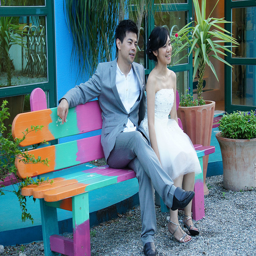
A couple sitting happily on a colored bench.
A man and a woman sit together on a bench.
A couple sitting on a bench out in public.
A couple sitting down on a bench dressed very nice.
A nicely dressed couple sitting on a bench.